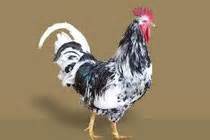
Label: gallina